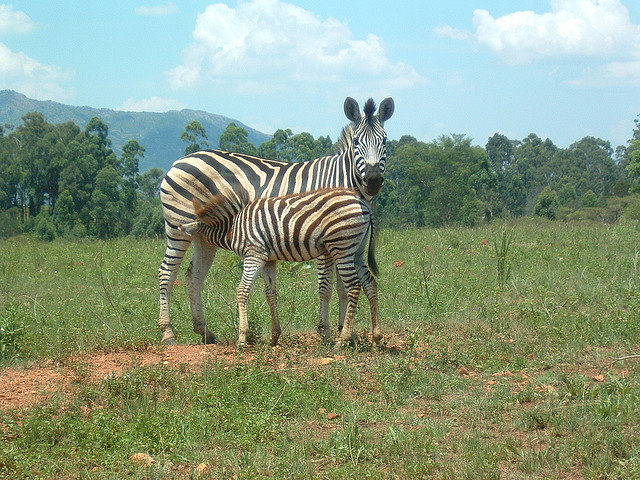
user: Given an image and a question. Answer the question in a short answer. Question: What is the animals offspring called? Short Answer:
assistant: foal